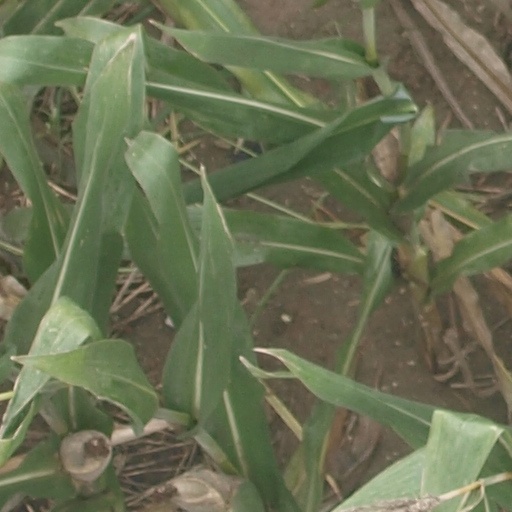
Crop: maize; corn